History of the nude in art

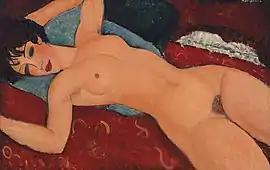
"Red Nude" (1917), by Amedeo Modigliani, Gianni Mattioli Collection, Milan.

Heir to Impressionism was Neo-Impressionism, a style based fundamentally on the pointillist technique, the elaboration of the painting by colored dots. One of its main representatives was Georges Seurat, who throughout his career showed a preference for various themes, such as seascapes, country scenes, the circus, the "music hall" and the nude. His main work in this field was "Models" (1886–1888), where he wanted to demonstrate that the pointillist technique was suitable for any genre, as he was often reproached for only knowing how to produce landscapes in this technique. In this work he reinterpreted in a modern key the well-known theme of the three Graces, by means of drawing models located in the artist's own workshop, with a vision indebted in a certain way to the work of Ingres.